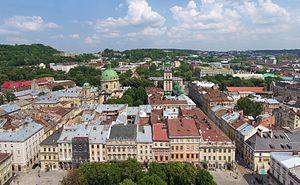
Centre ville de Lviv ((Ukraine). Italiano: Vista su Leopoli (Ucraina) dalla torre del municipio. Norsk bokmål: Sentrum av Lviv (Lemberg), Ukraina. Polski: Widok na Lwów z wieży ratuszowej. Русский: Вид северной стороны площади Рынок, Доминиканского собора и башни Корнякта с Ратуши (Львов) Українська: Вигляд північної сторони площі Ринок, Домініканського собору та вежі Корнякта із Ратуші (Львів). Беларуская: Выгляд паўночнага боку плошчы Рынак, Дамініканскага сабору і вежы Карнякта з Ратушы (Львоў). Ślůnski: Sztad Lviv, Ukrajina. Zdjyńce ze ratuszowyj wjeży